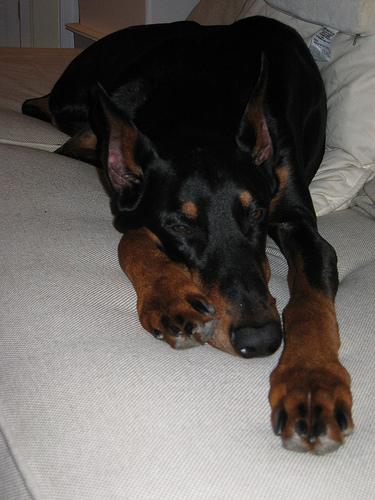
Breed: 209-n000054-Doberman